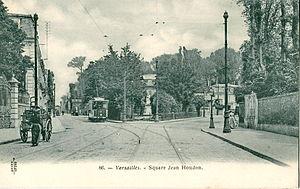
Carte postale éditée par Rover à Nancey, n°86
Les Tramways de Versailles ou Tramways versaillais sont un ancien réseau de tramway à voie normale qui desservit la ville de Versailles dans le département de Seine-et-Oise de 1876 à 1957.